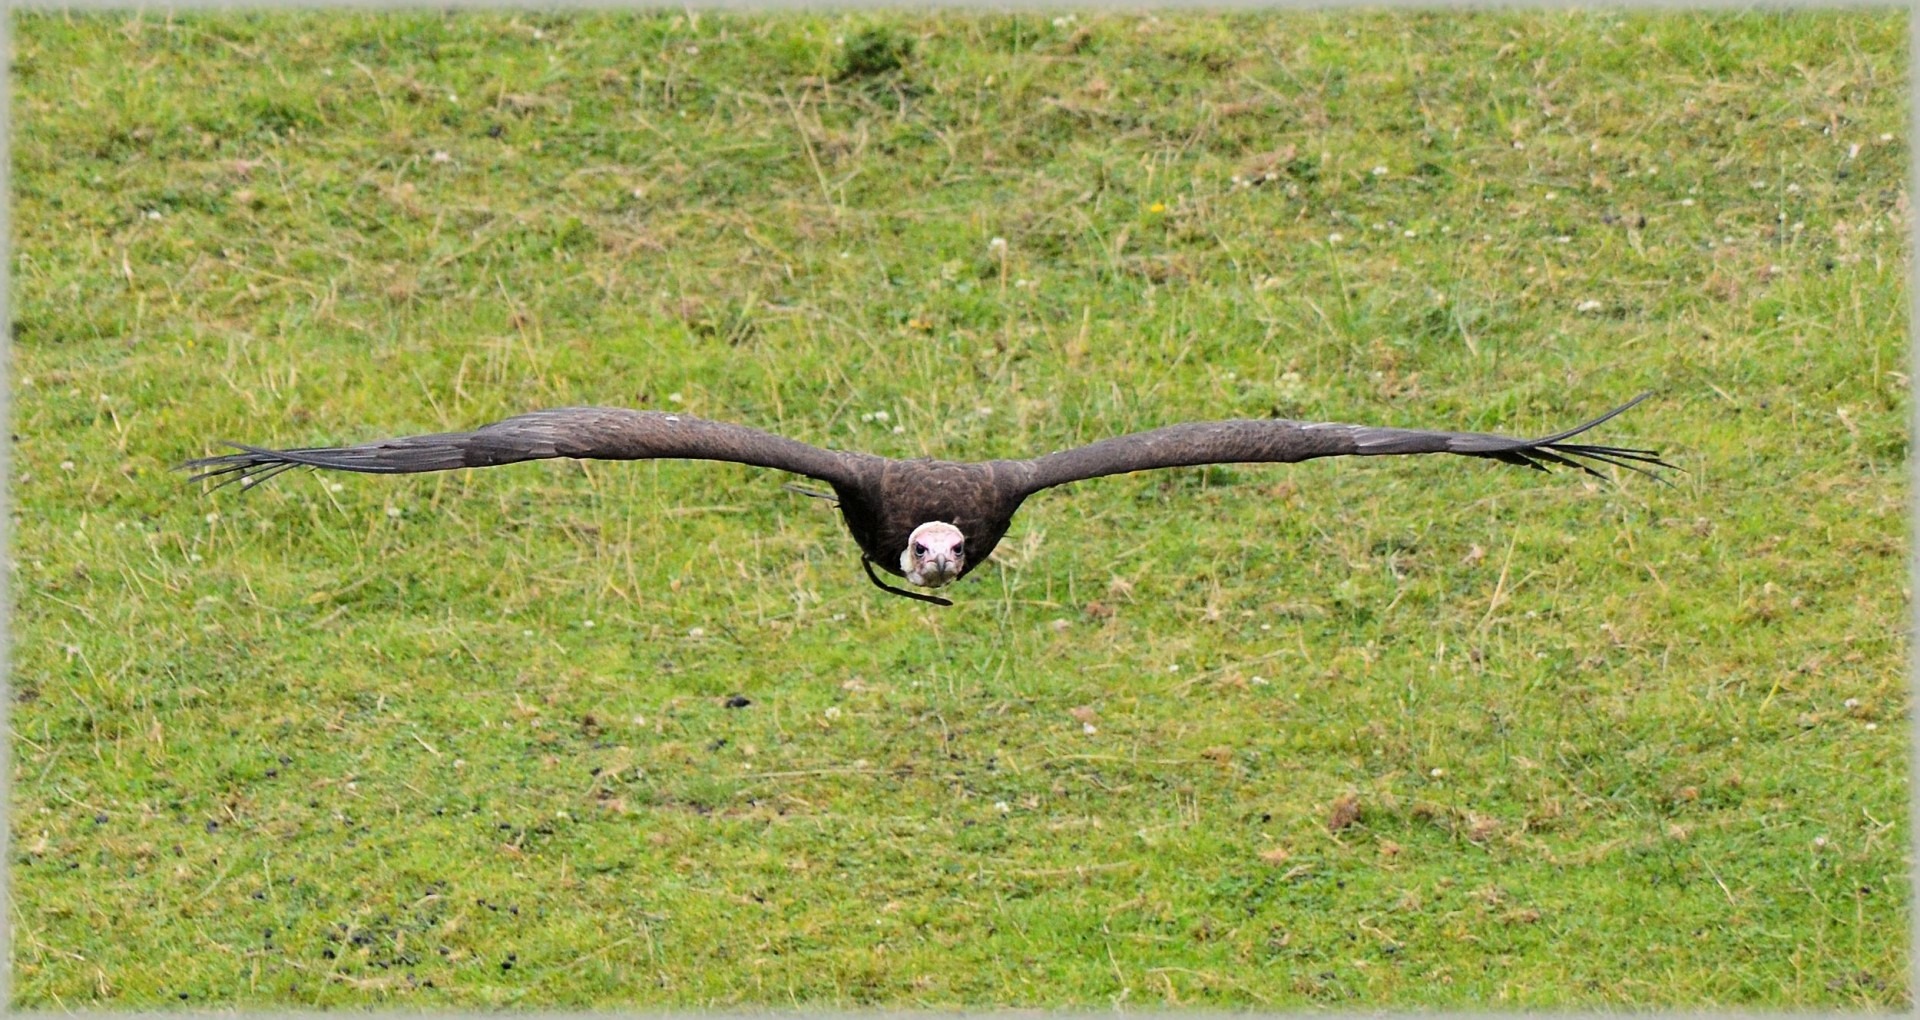
nature, outdoor, wilderness, bird, wing, animal, fly, wildlife, wild, beak, show, mammal, freedom, hawk, feather, avian, fauna, majestic, bird of prey, wings, vertebrate, creature, buzzard